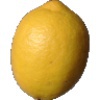
Label: Lemon 1